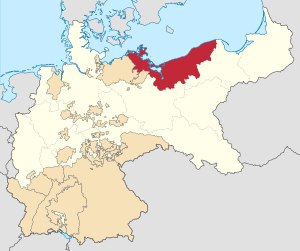
Pommern / Historie / Preussisk og svensk styre
Pommern som preussisk provins.
Pommern er et historisk landskab beliggende ved floden Oders udløb i Østersøen.